Small Cajal body specific RNA 4

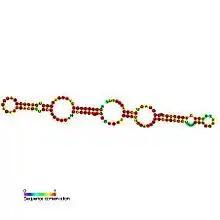
Predicted secondary structure and sequence conservation of SCARNA4

In molecular biology, small Cajal body specific RNA 4 (also known as ACA26) is believed to be a guide RNA of the H/ACA box class, since it has the predicted hairpin-hinge-hairpin-tail structure, conserved H/ACA-box motifs, and is found associated with GAR1. In particular, ACA26 is predicted to guide the pseudouridylation of residues U39 and U41 in U2 snRNA. Such scaRNAs are a specific class of small nuclear RNAs that localise to the Cajal bodies and guide the modification of RNA polymerase II transcribed spliceosomal RNAs U1, U2, U4, U5 and U12.